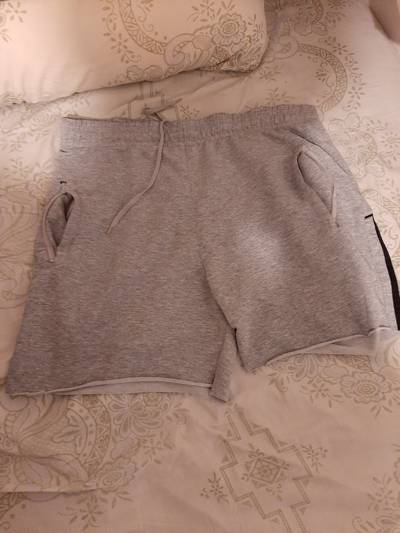
Waste category: clothes